Salmson water-cooled aero-engines

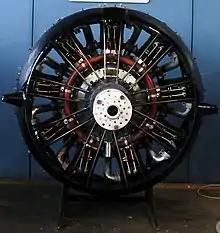
A Salmson 9Z in the National Museum of the United States Air Force

Some sources named the radial versions as "Salmson (Canton-Unne)" which refers to the Swiss engineers which engaged Salmson to build engines to their designs.